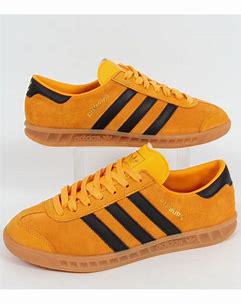
Brand: Adidas
Model: Hamburg